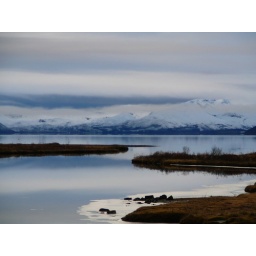
As the sky became overcast, the lakes reflected white cloud bands in front of majestic peaks.